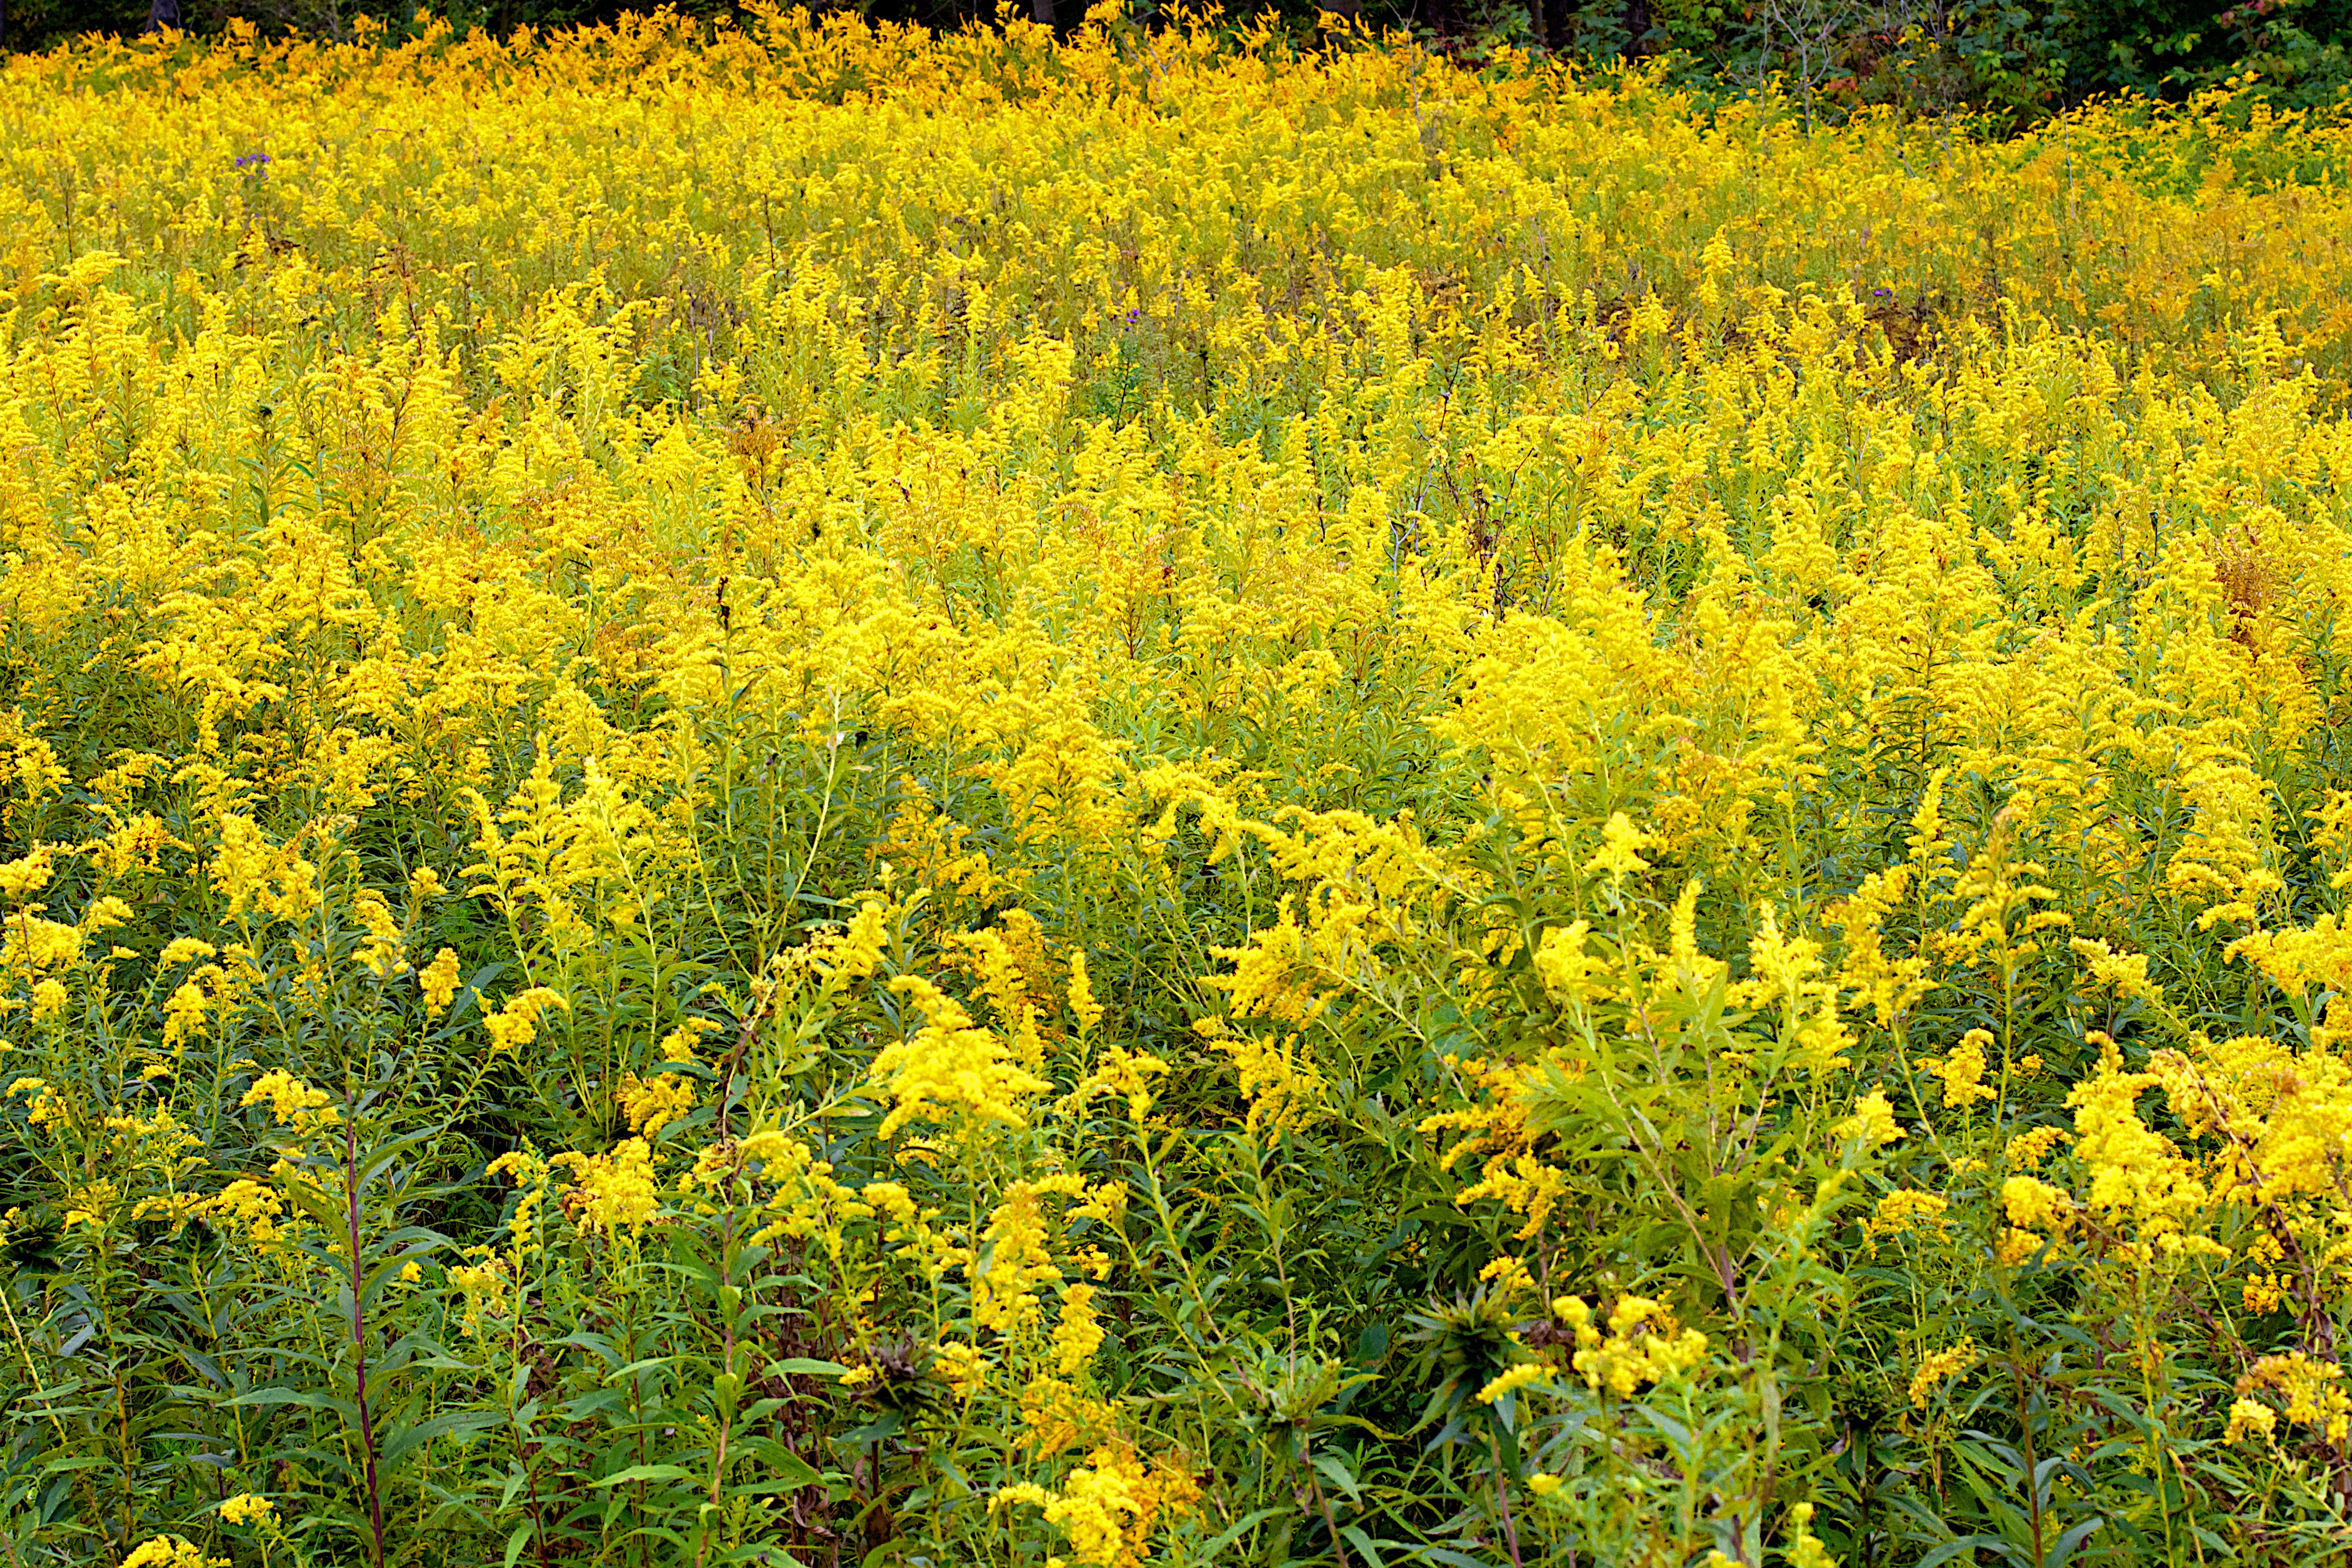
plant, field, meadow, prairie, flower, food, produce, vegetable, yellow, rapeseed, wildflower, shrub, rue, canola, mustard, brassica, flowering plant, subshrub, land plant, mustard plant, mustard and cabbage family, brassica rapa